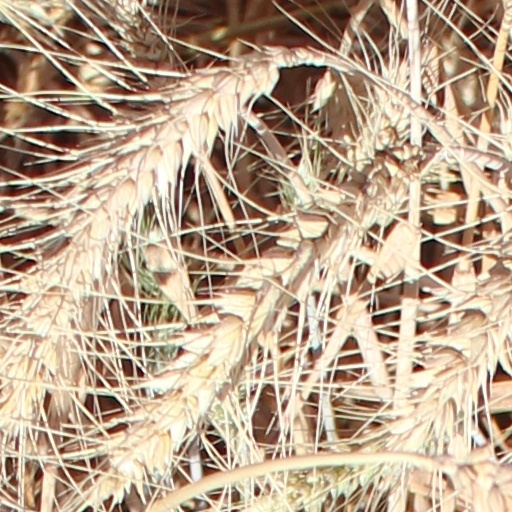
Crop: wheat